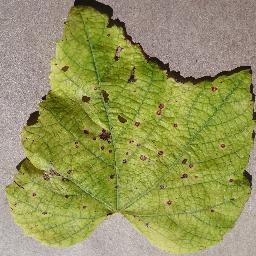
Label: Grape___Leaf_blight_(Isariopsis_Leaf_Spot)